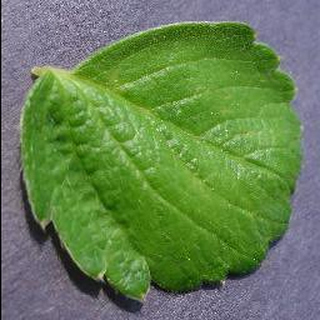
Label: healthy_strawberry